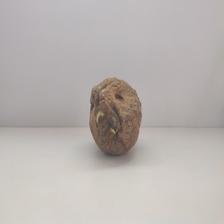
Size: Spoiled